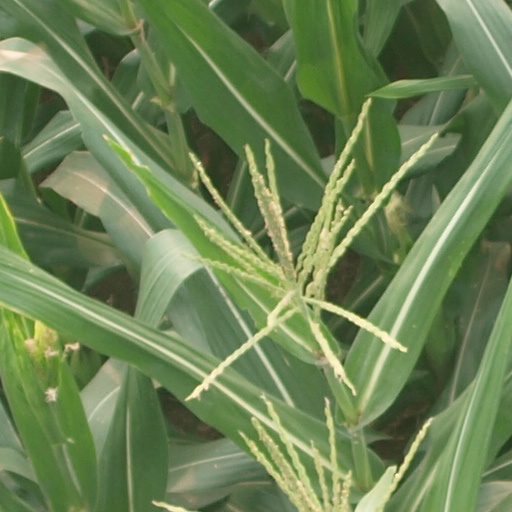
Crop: maize; corn